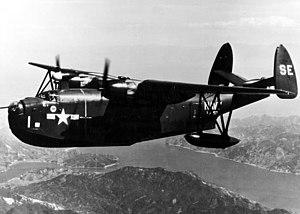
Le Martin PBM Mariner est un hydravion utilisé par la marine des États-Unis dans les années 1930 et 1940. « PB » signifie « Patrol Boat », le « M » étant la marque de la société Martin, son constructeur.
L'escadrille 19 est le nom d'une patrouille de 5 avions torpilleurs TBM Avenger de l'US Navy qui a disparu le 5 décembre 1945 au-dessus de l'Atlantique. Elle effectuait un vol d'entraînement depuis la base aéronavale de Fort Lauderdale en Floride. Les 14 pilotes et membres d'équipage de l'escadrille disparurent ainsi que les 13 personnes à bord de l'hydravion PBM Mariner qui partit à leur recherche.
Cette liste de disparitions aériennes recense les appareils, aviateurs et passagers disparus au cours d'un transport aérien, pour des raisons qui n'ont jamais été définitivement élucidées, notamment dans le cas de disparition de corps ou de l'appareil.